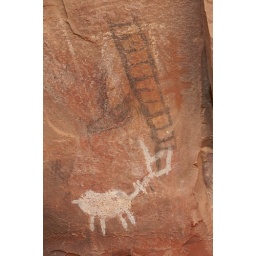
Ancient petroglyphs on red rock walls at the Palatki Ruins in Sedona, Arizona.